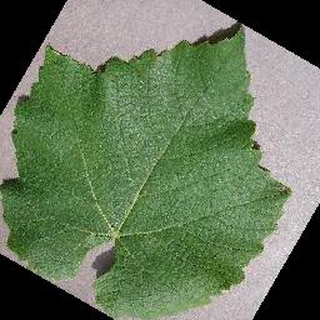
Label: healthy_grape